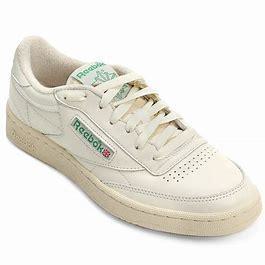
Brand: Reebok
Model: Club C